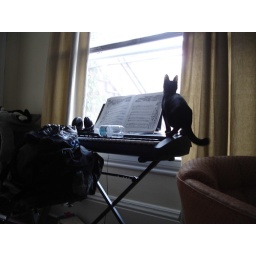
cat in a window